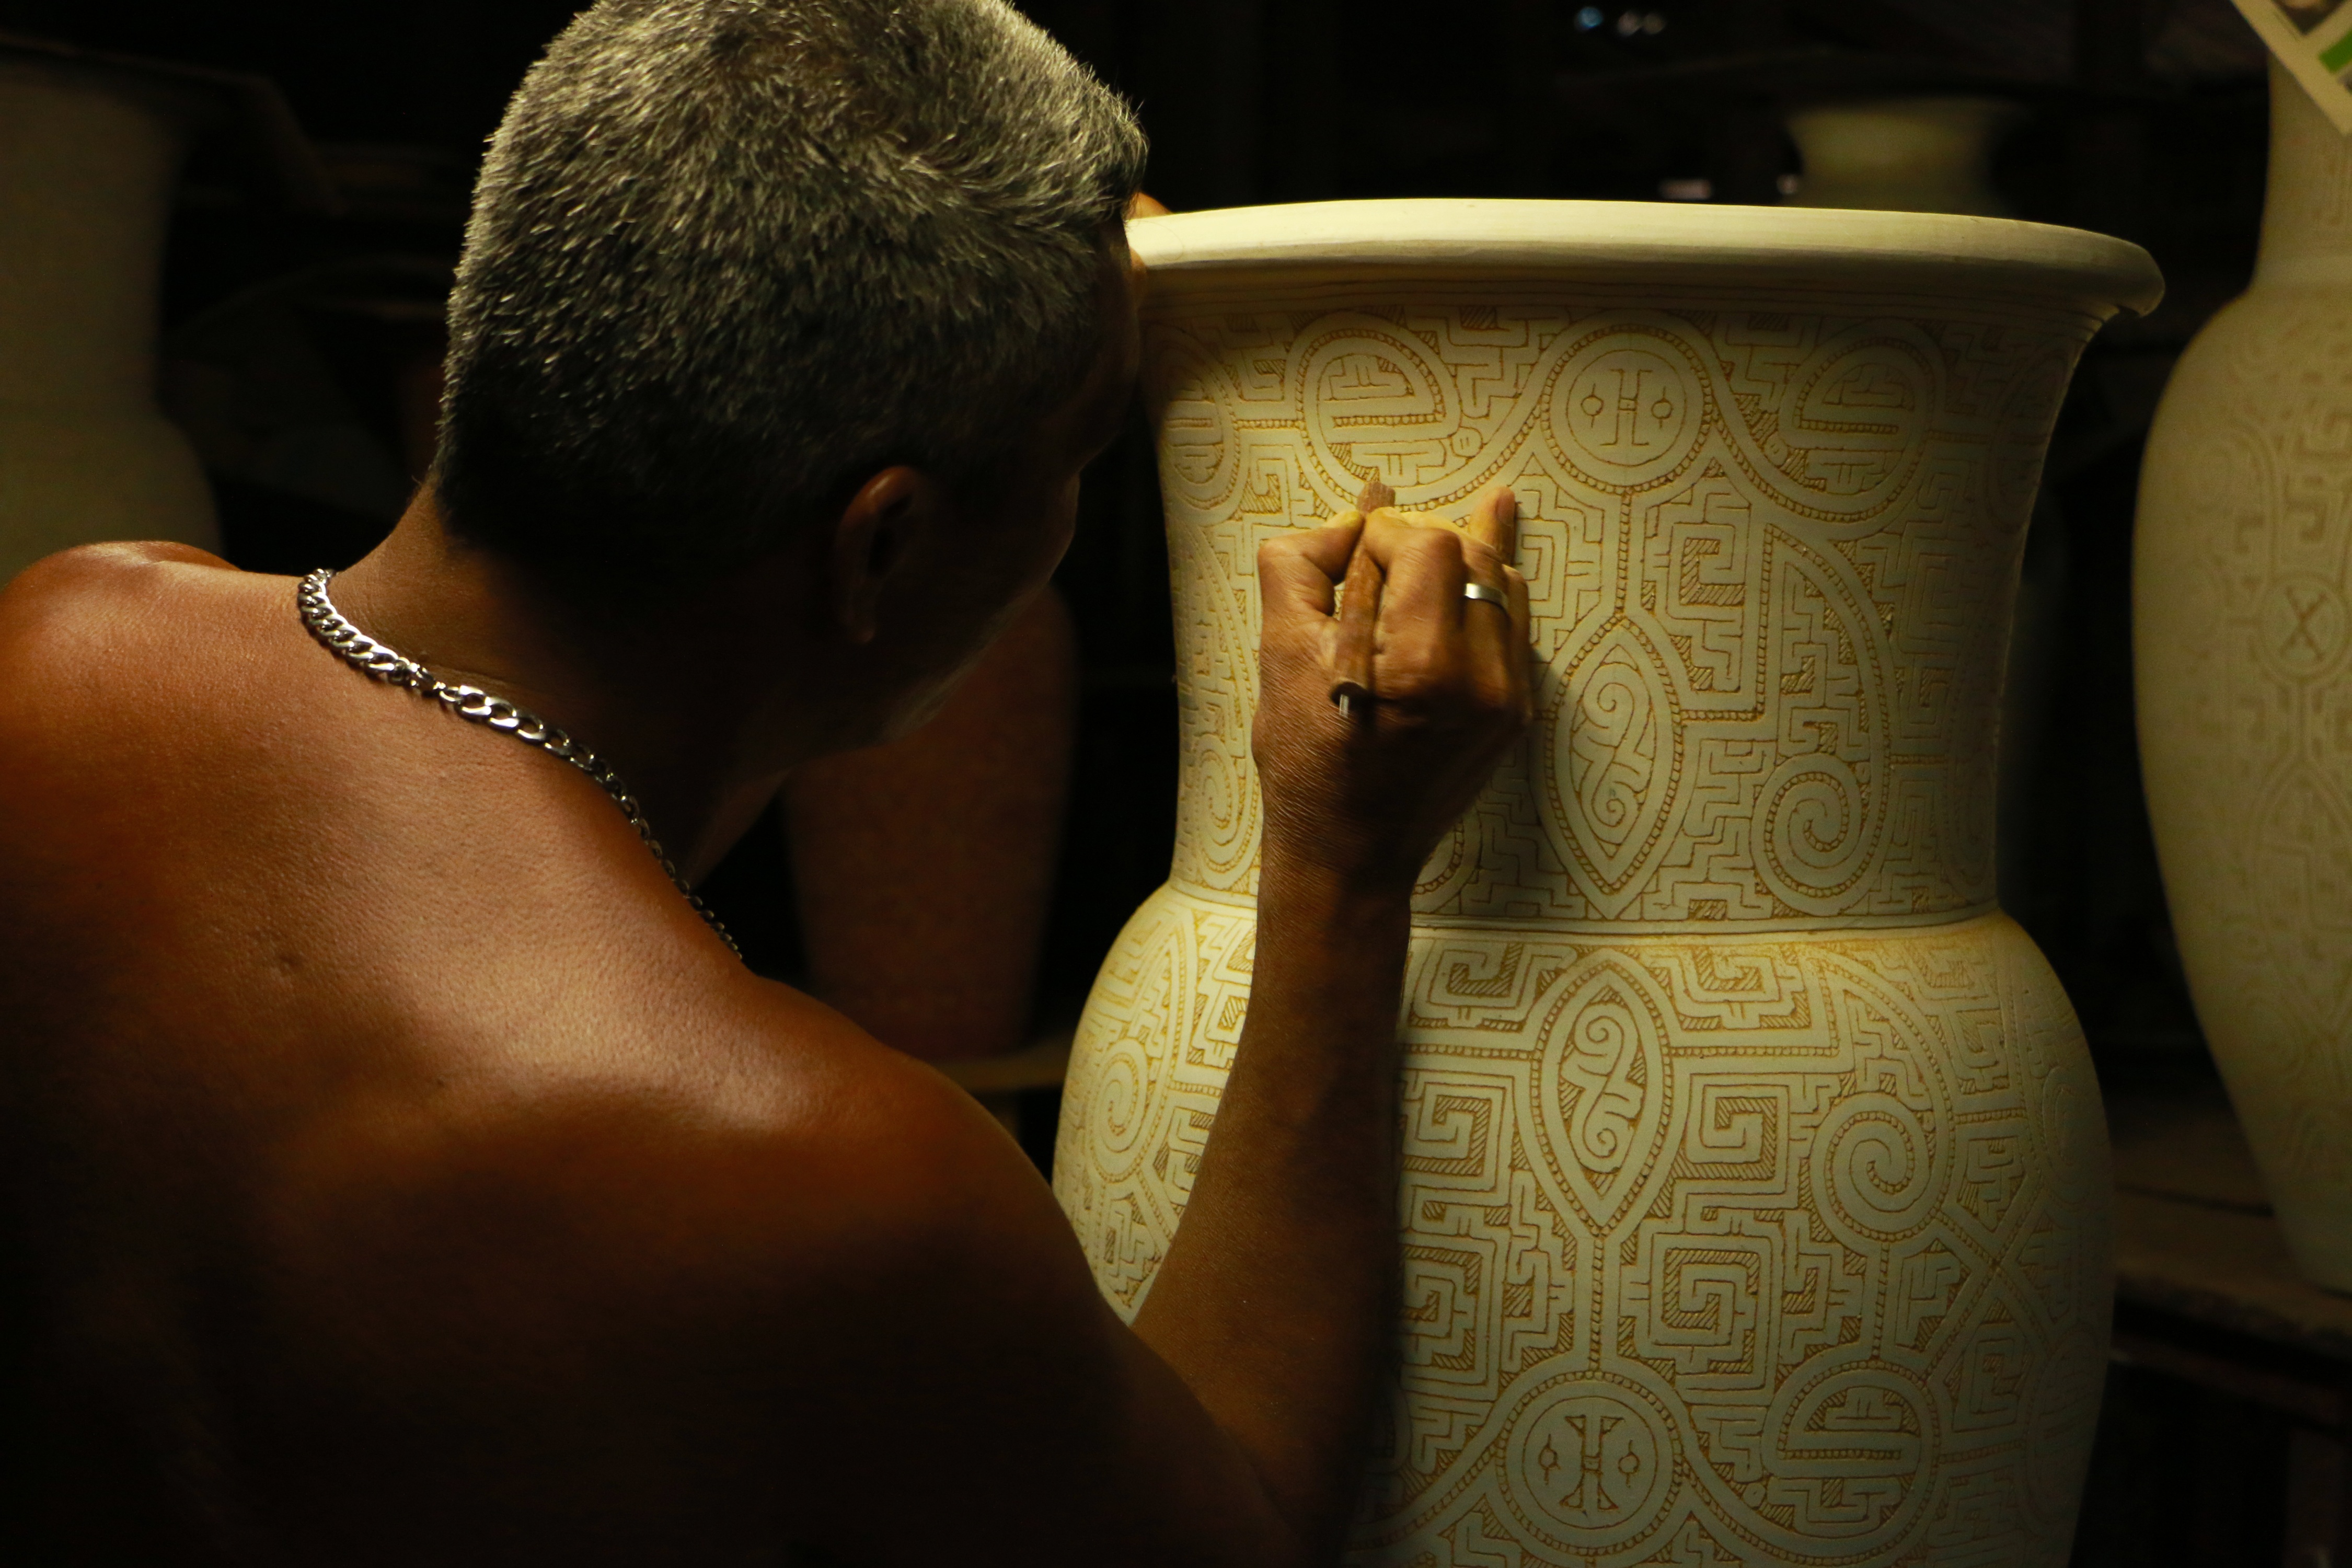
hand, man, person, utensil, male, tattoo, artist, arm, pottery, design, temple, back, skin, beauty, engraving, ceramics, interaction, sense